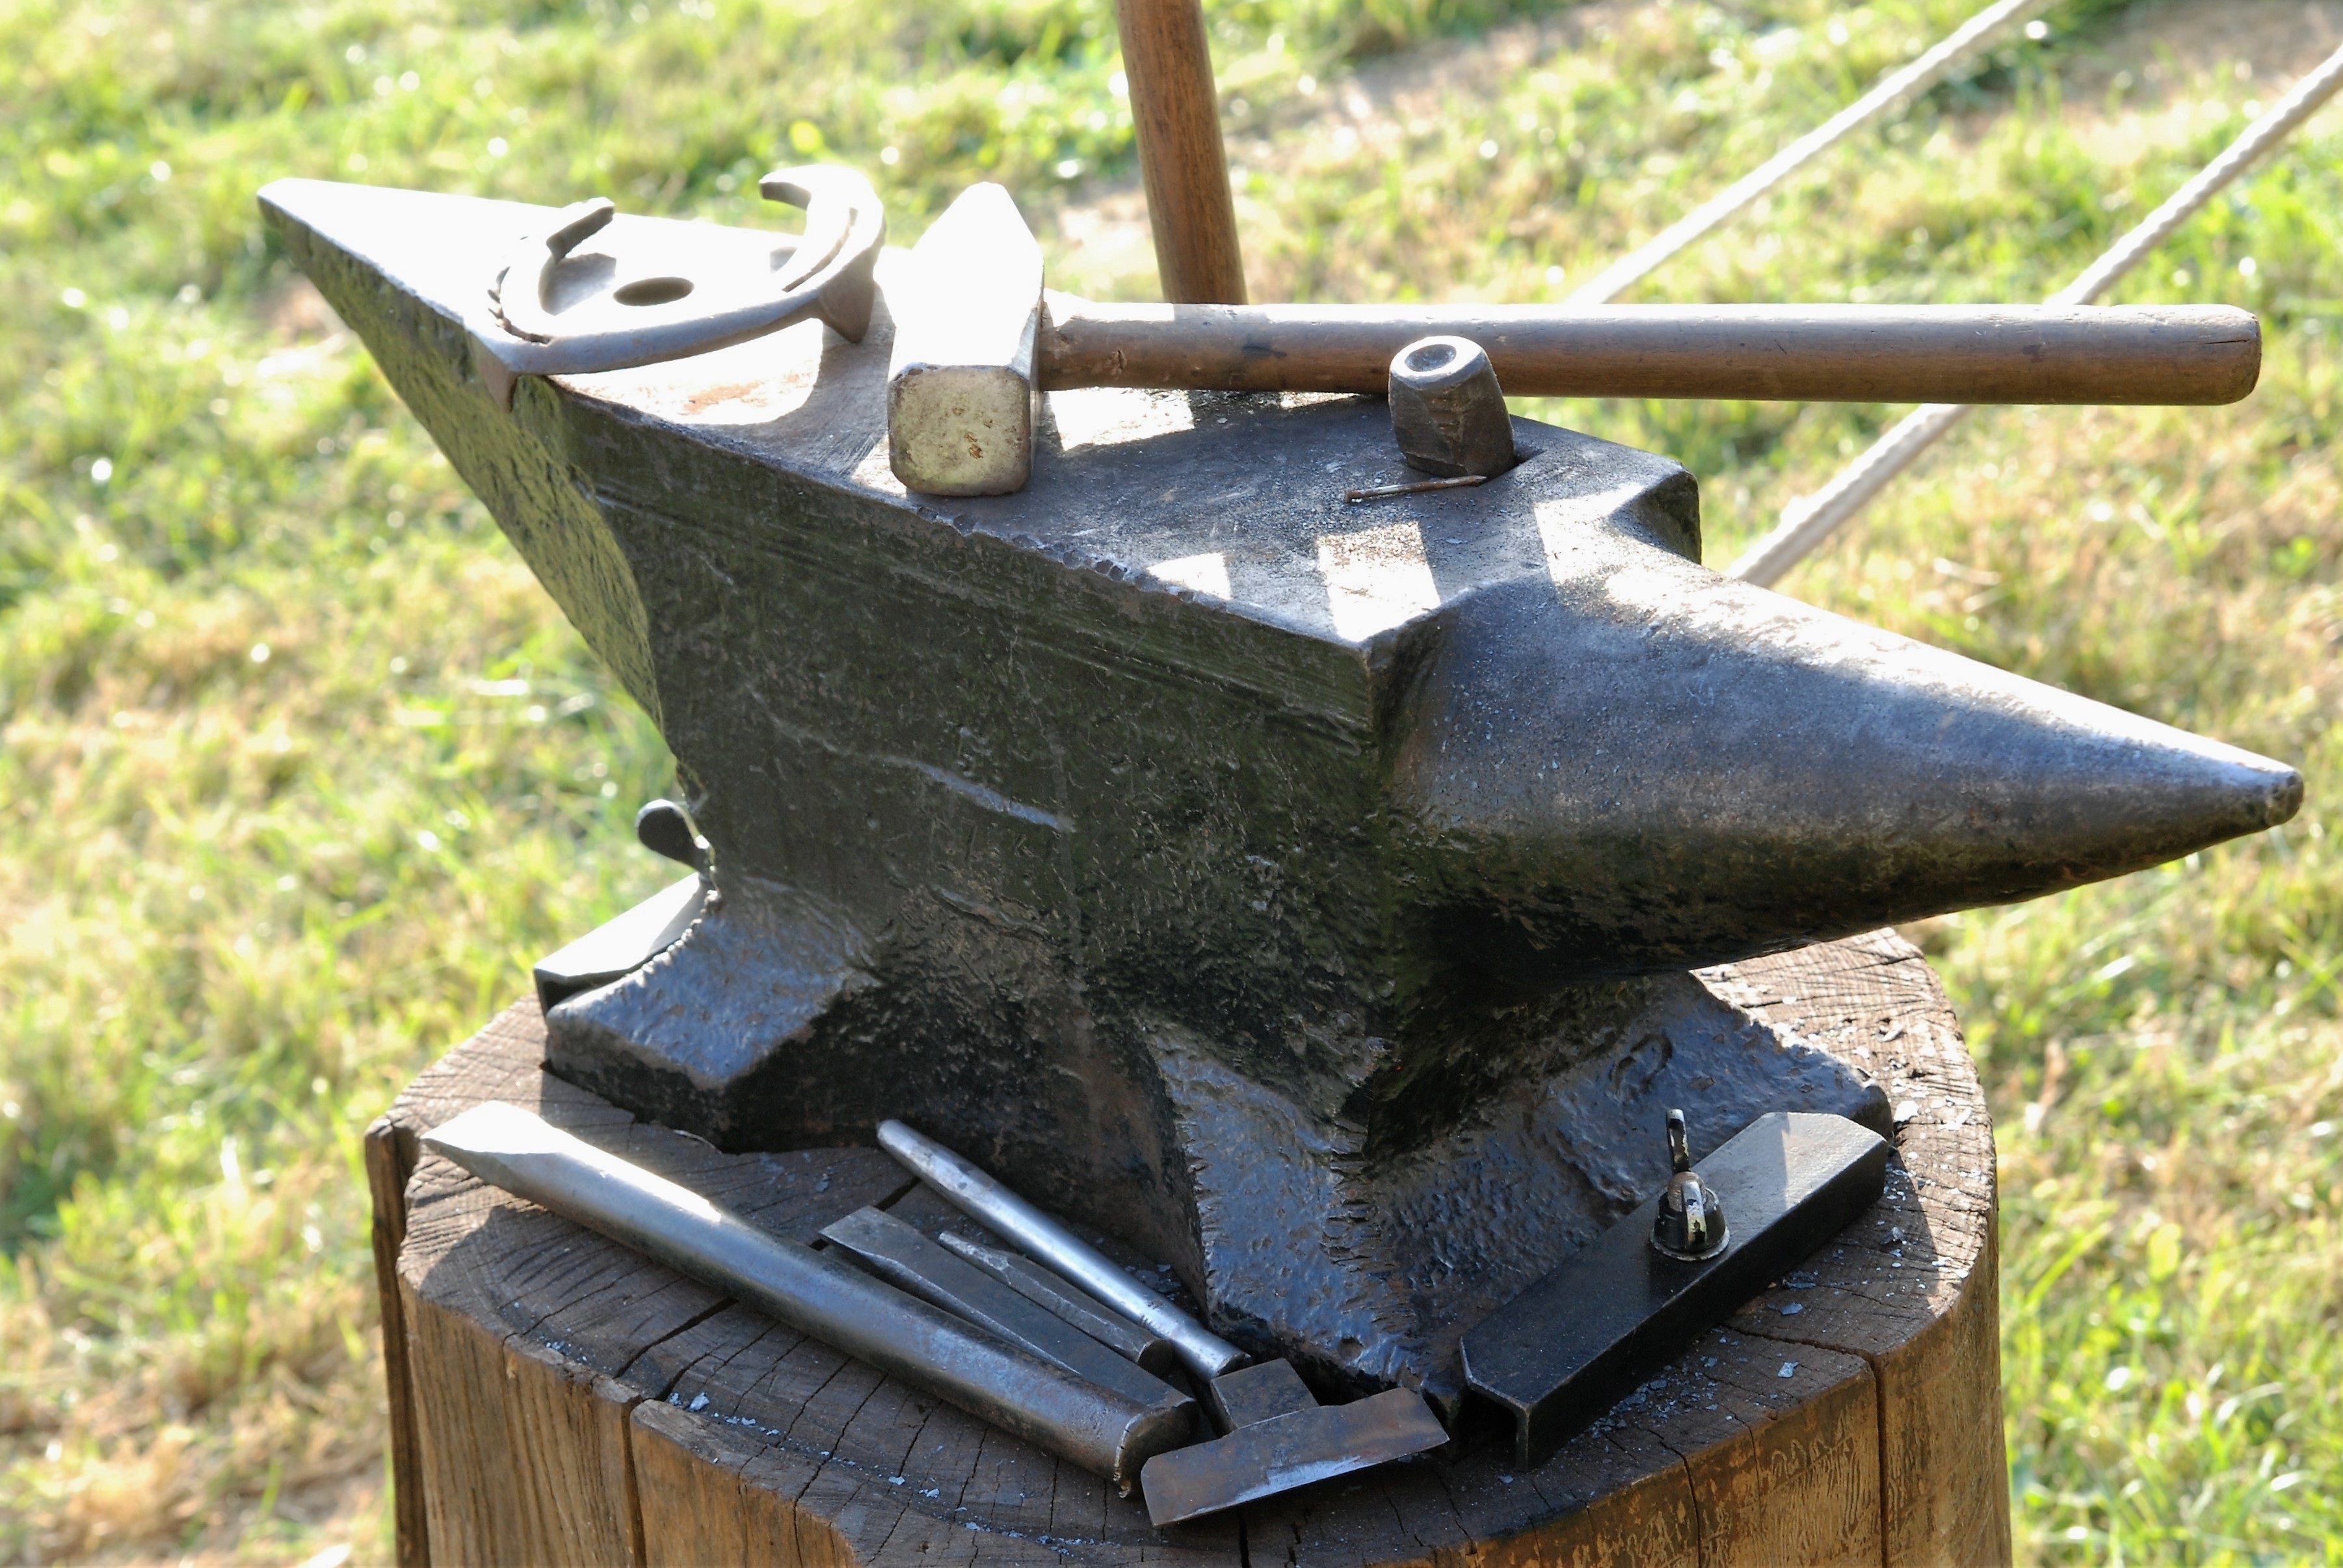
hammer, weapon, farrier, tools, cannon, horseshoe, blacksmith, anvil, blacksmith tools, man made object